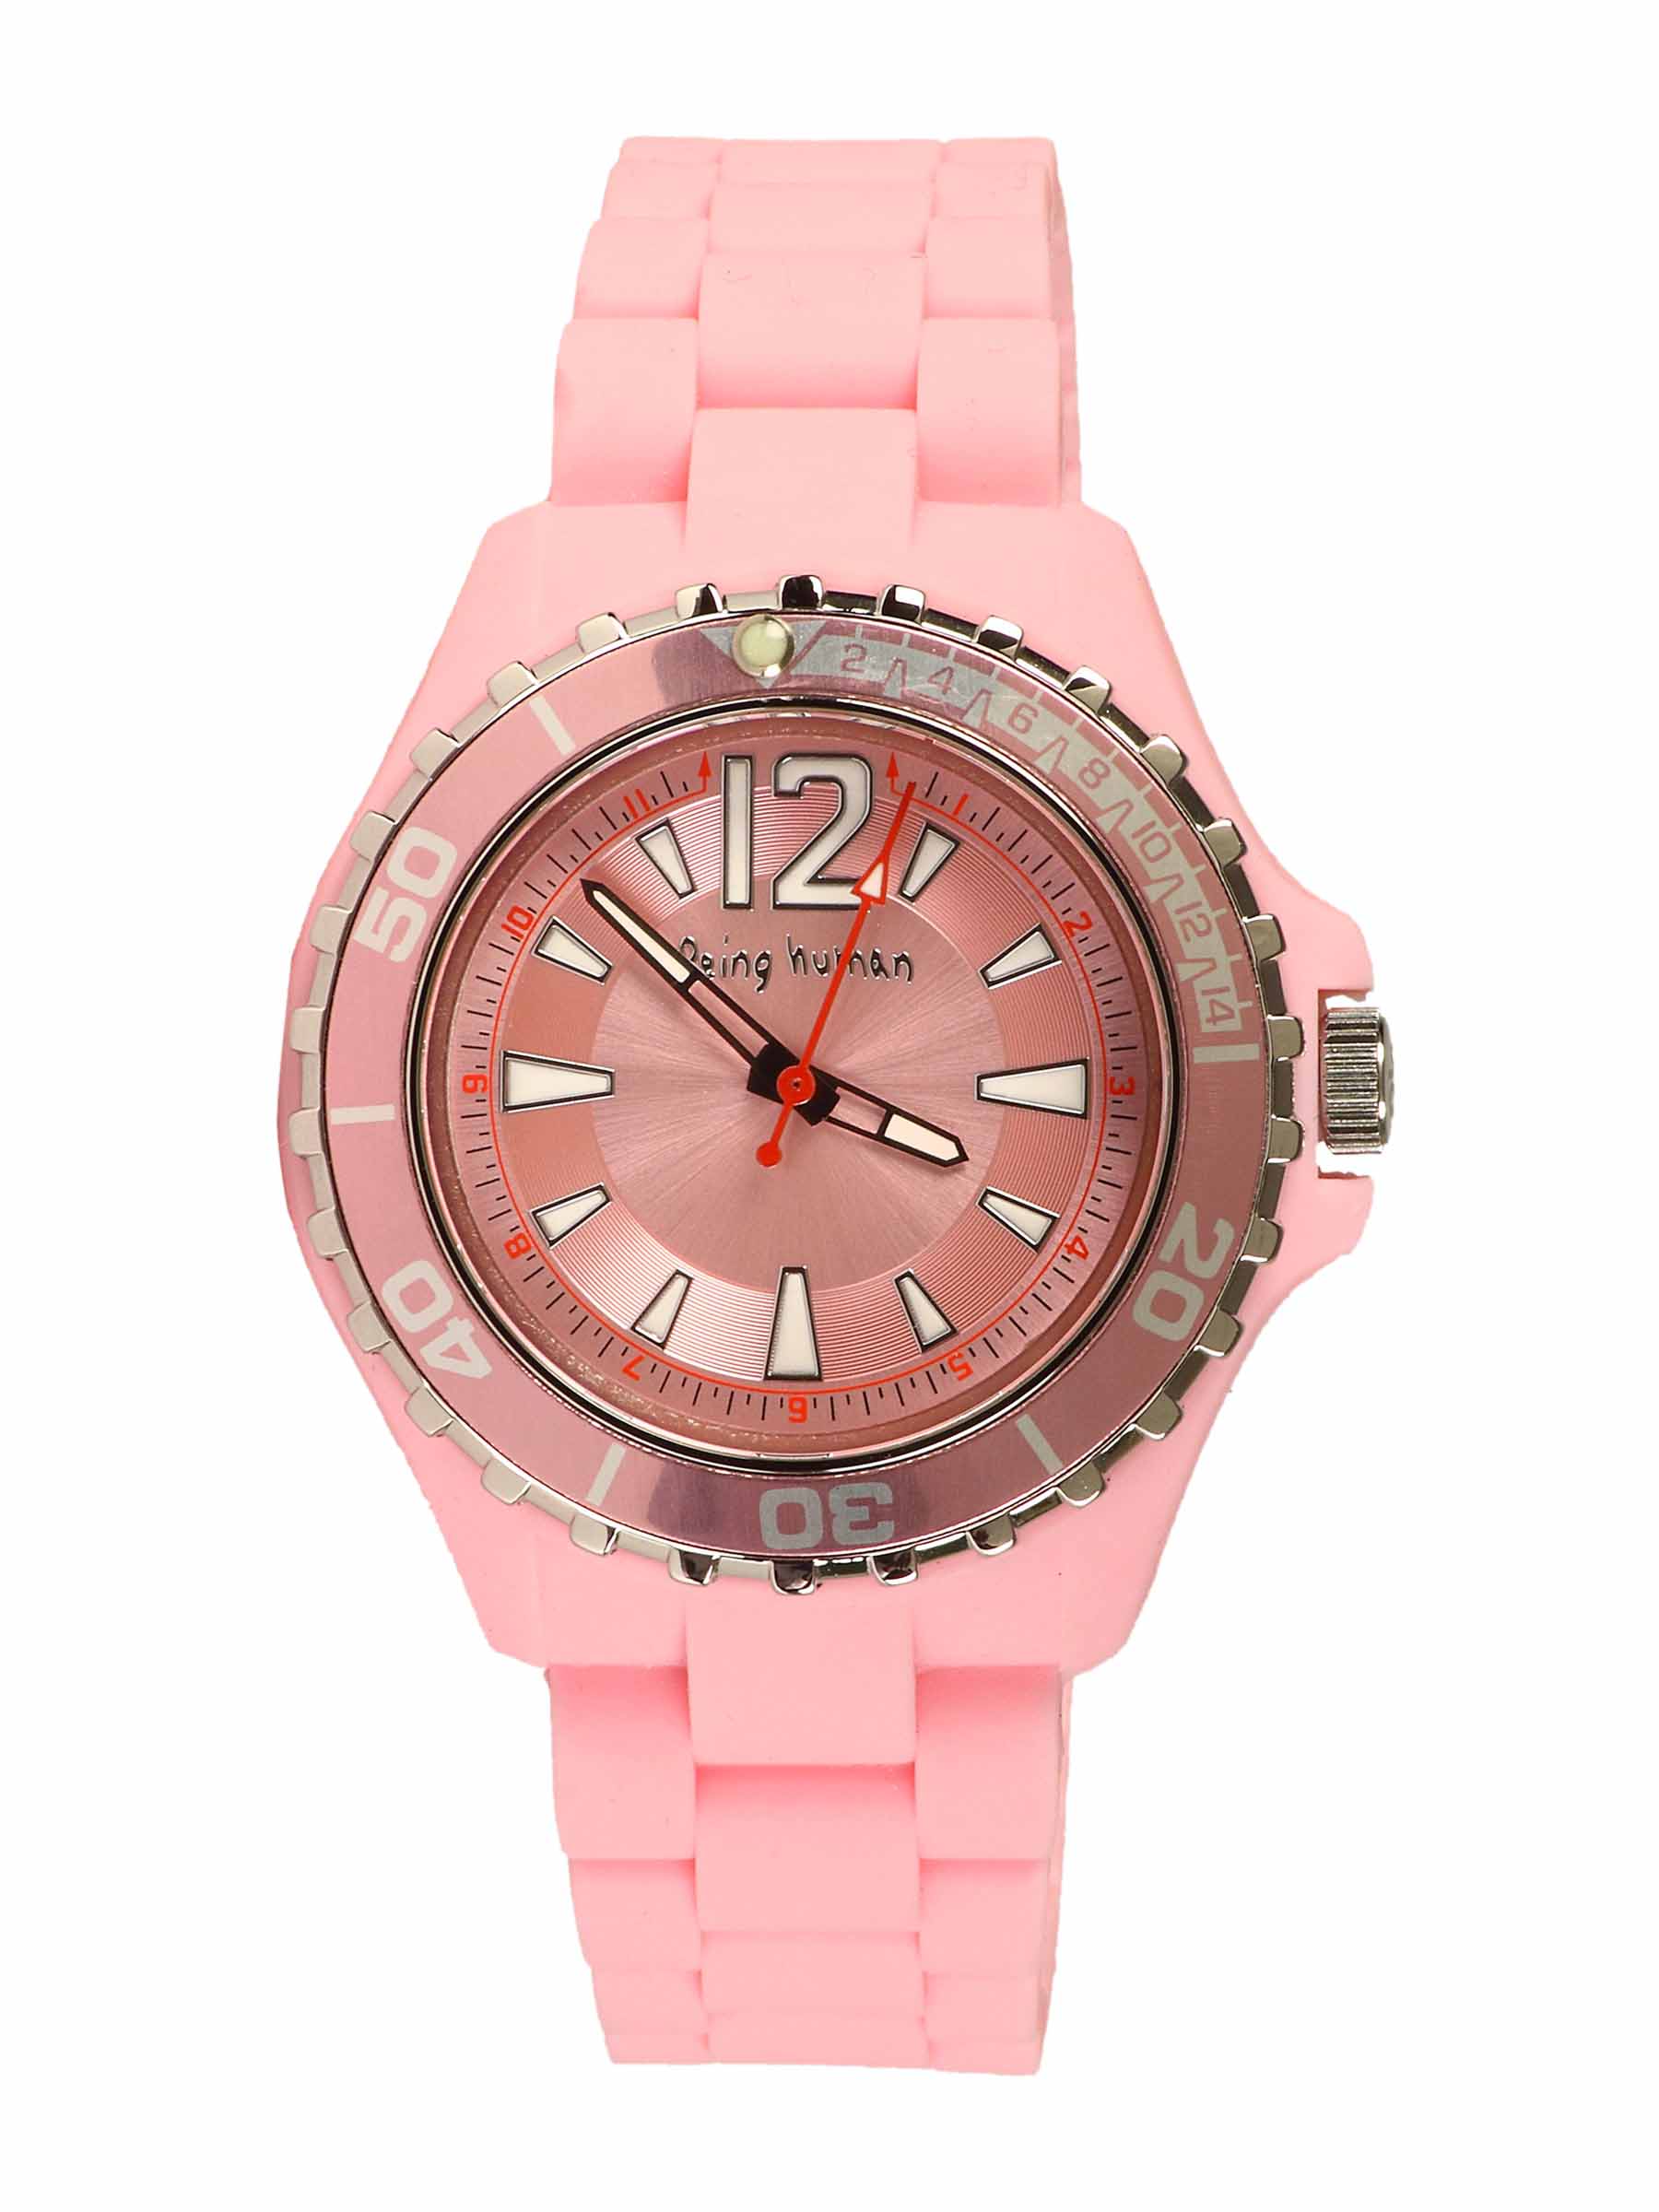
Being Human Women Silicon Strap Pink Watch
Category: Accessories / Watches / Watches
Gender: Women
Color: Pink
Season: Winter 2016
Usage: Casual